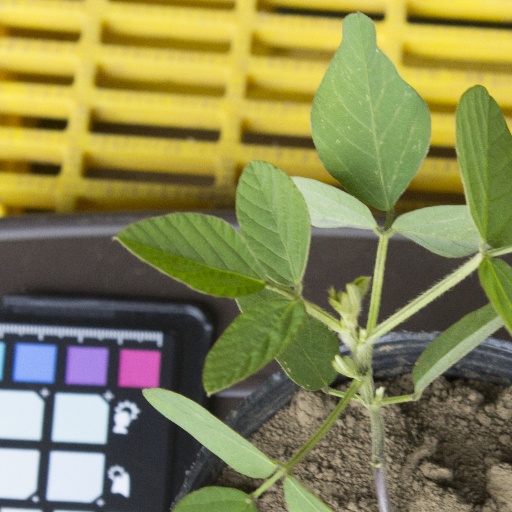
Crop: soybean